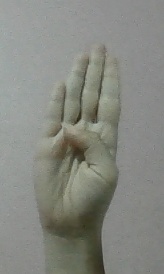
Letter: kaaf